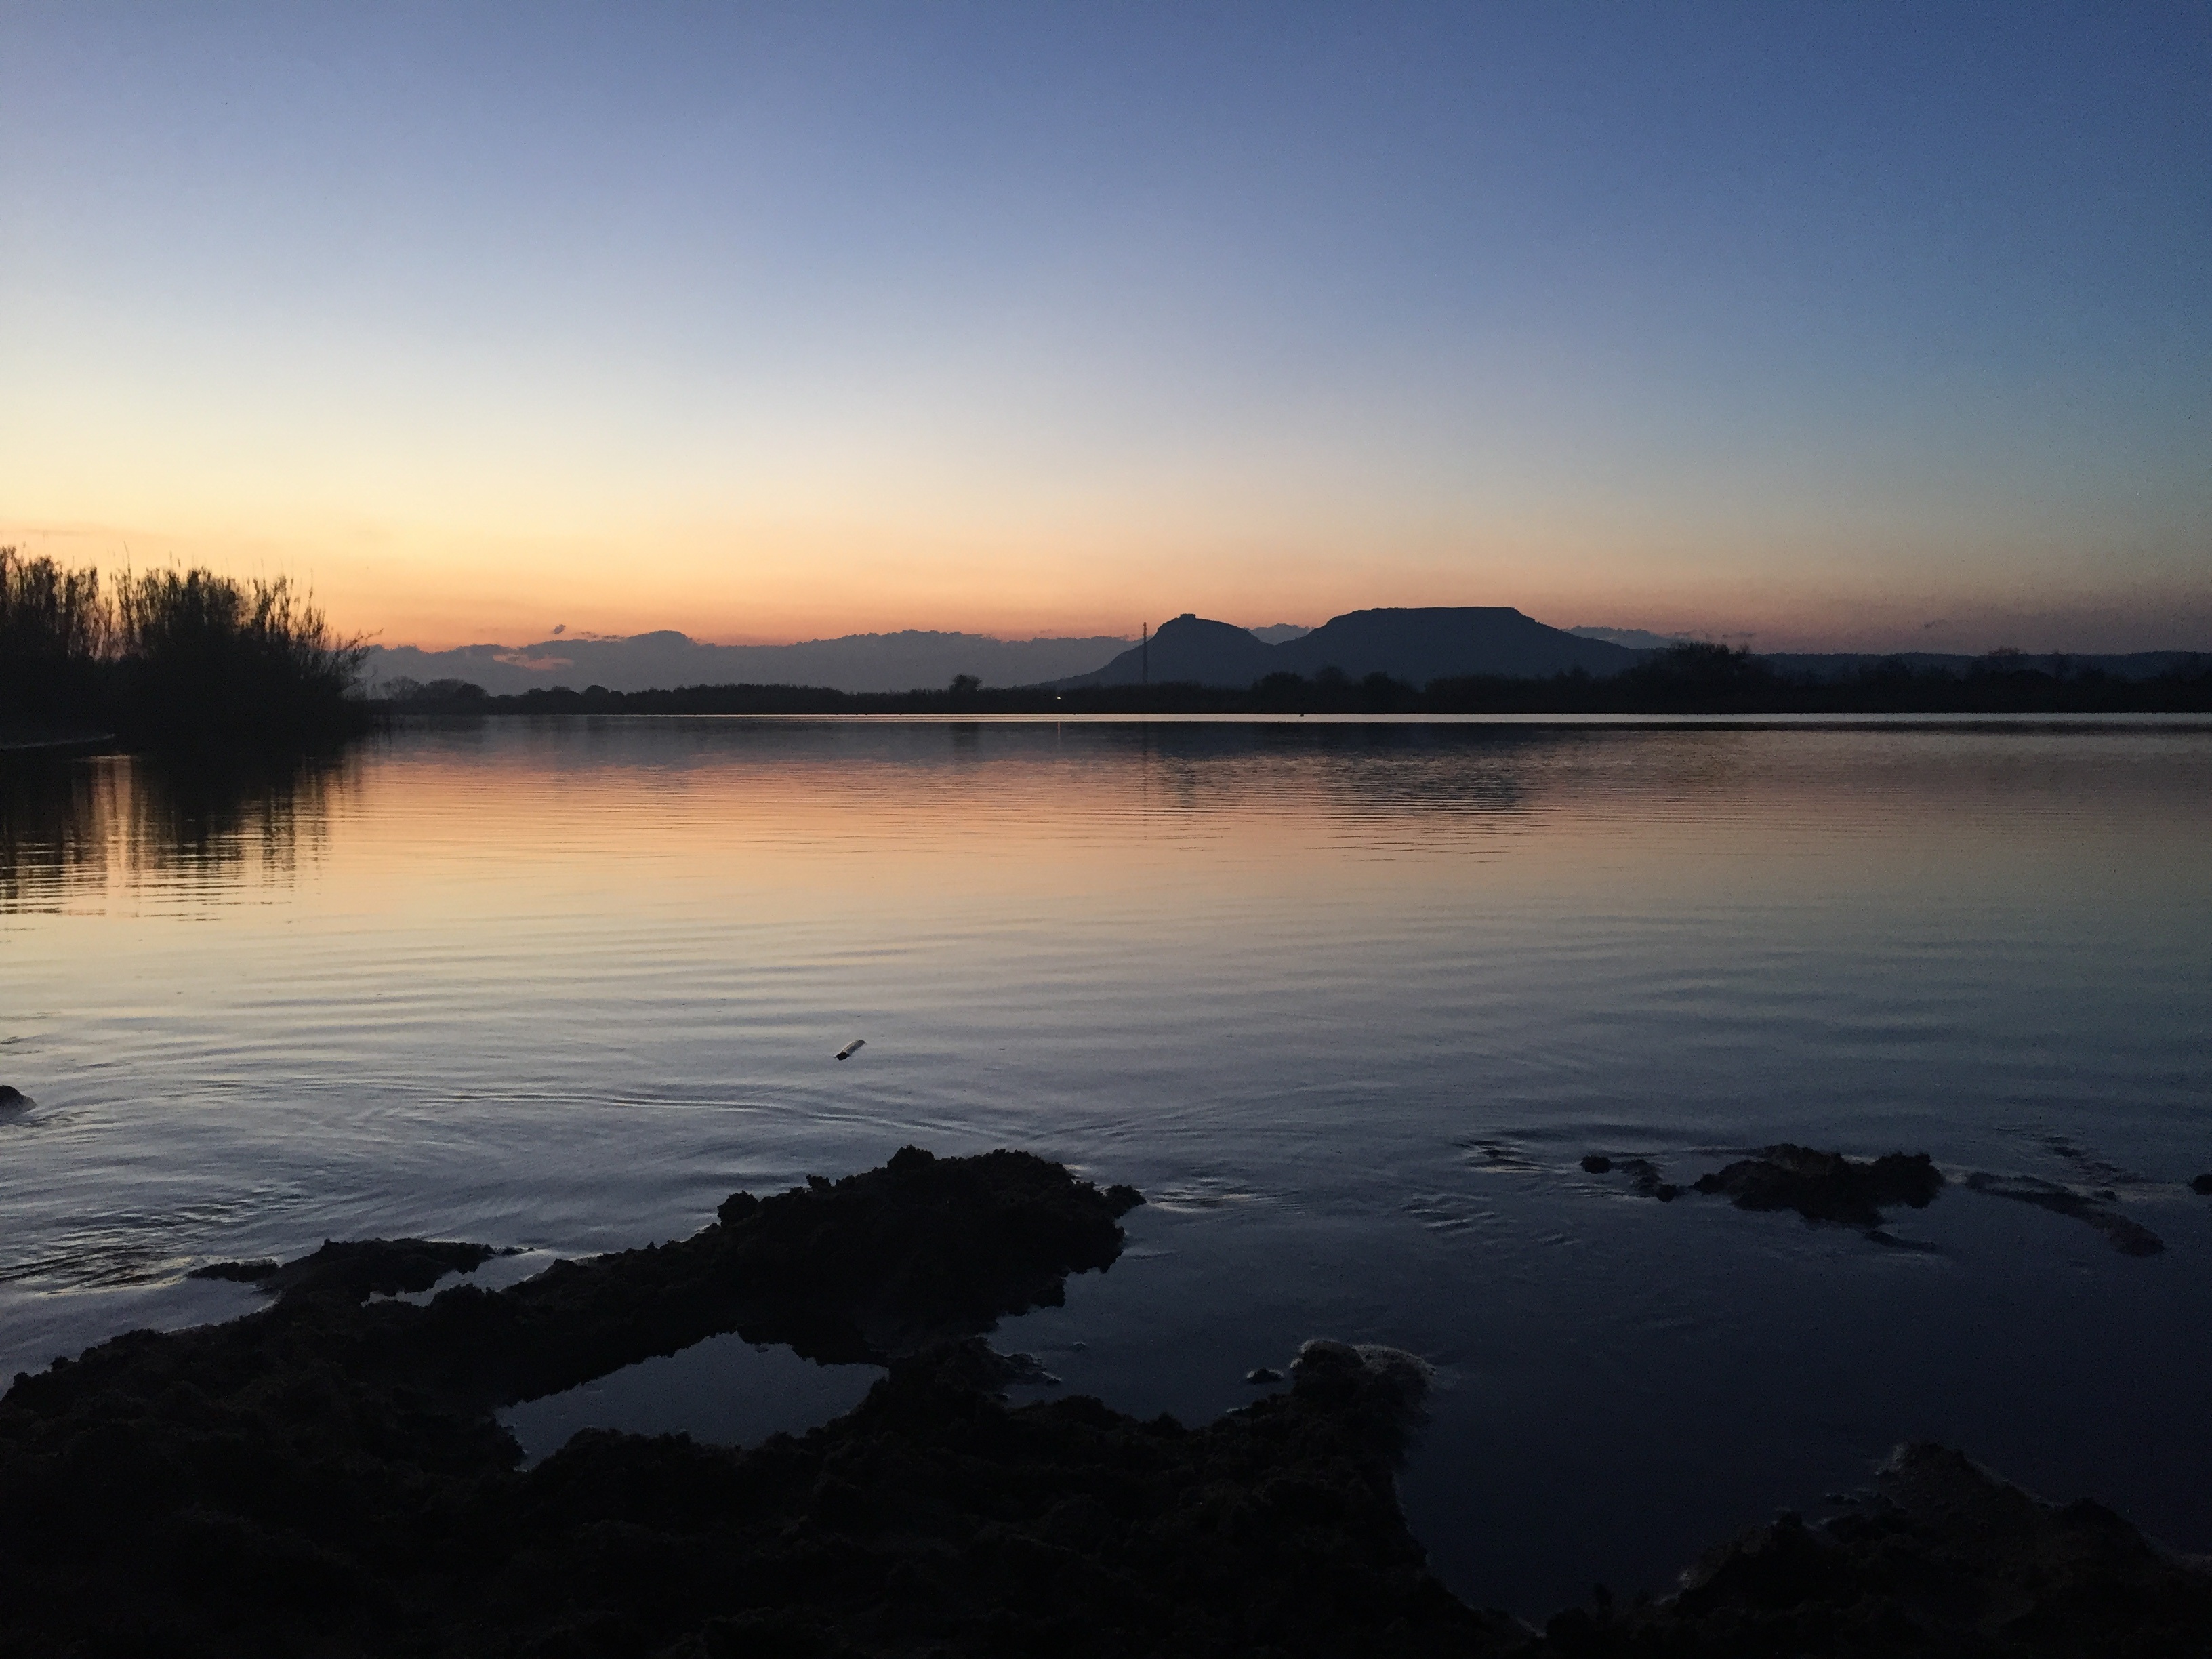
sea, nature, horizon, mountain, cloud, sky, sun, sunrise, sunset, mist, morning, lake, dawn, river, dusk, evening, reflection, bay, reservoir, loch, afterglow, atmospheric phenomenon